Crazy Horse

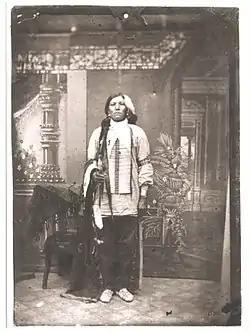
Alleged photo of Crazy Horse in 1877

McGillycuddy, who treated Crazy Horse after he was stabbed, wrote that Crazy Horse "died about midnight." According to military records, he died before midnight, making it September 5, 1877.